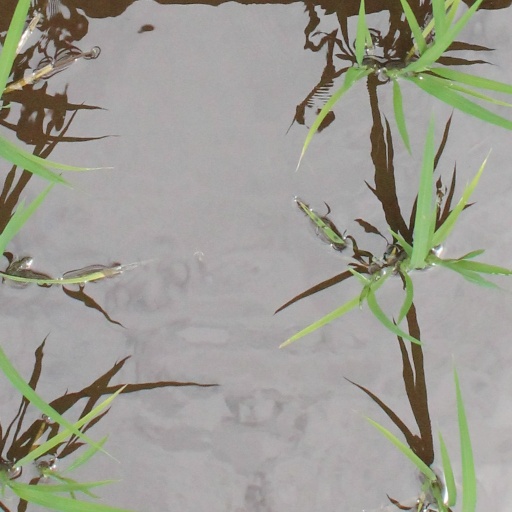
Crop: rice